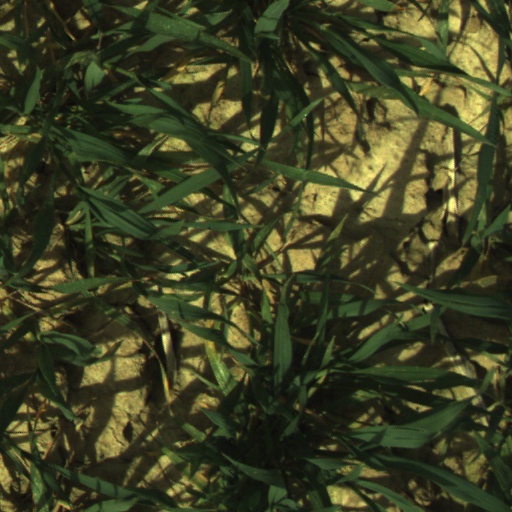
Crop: wheat